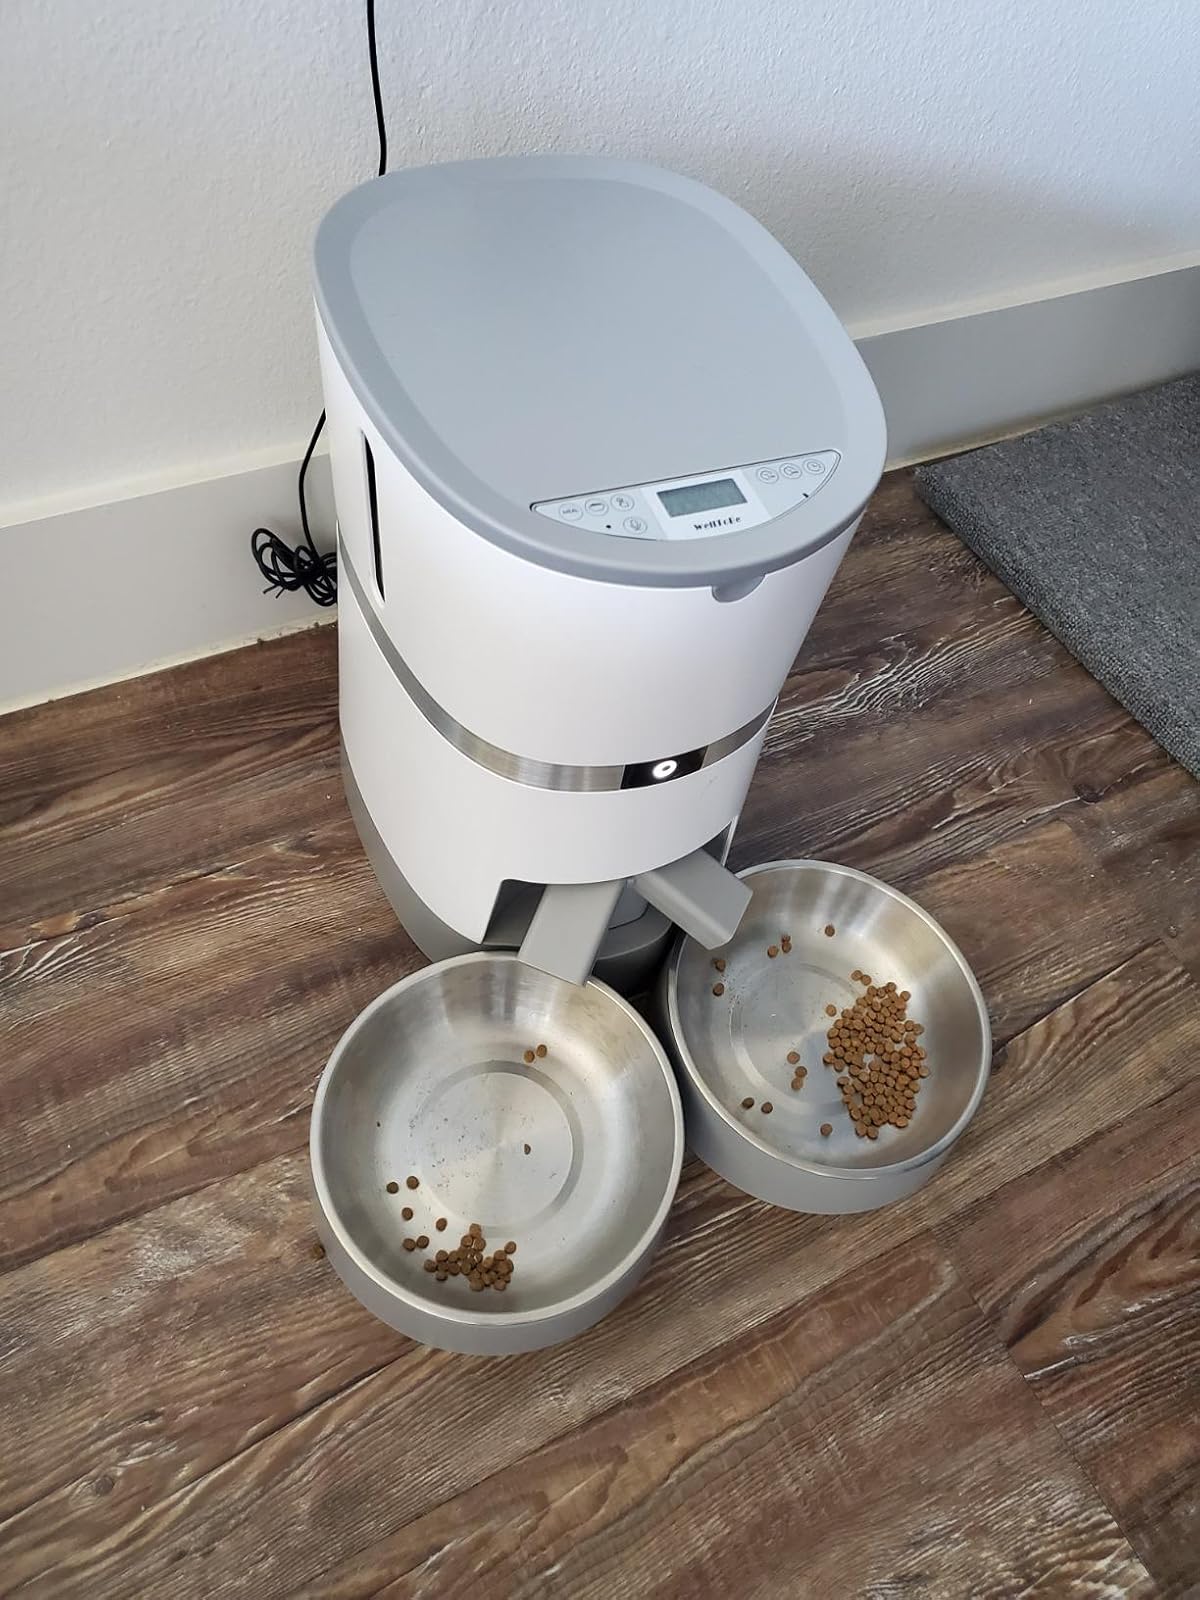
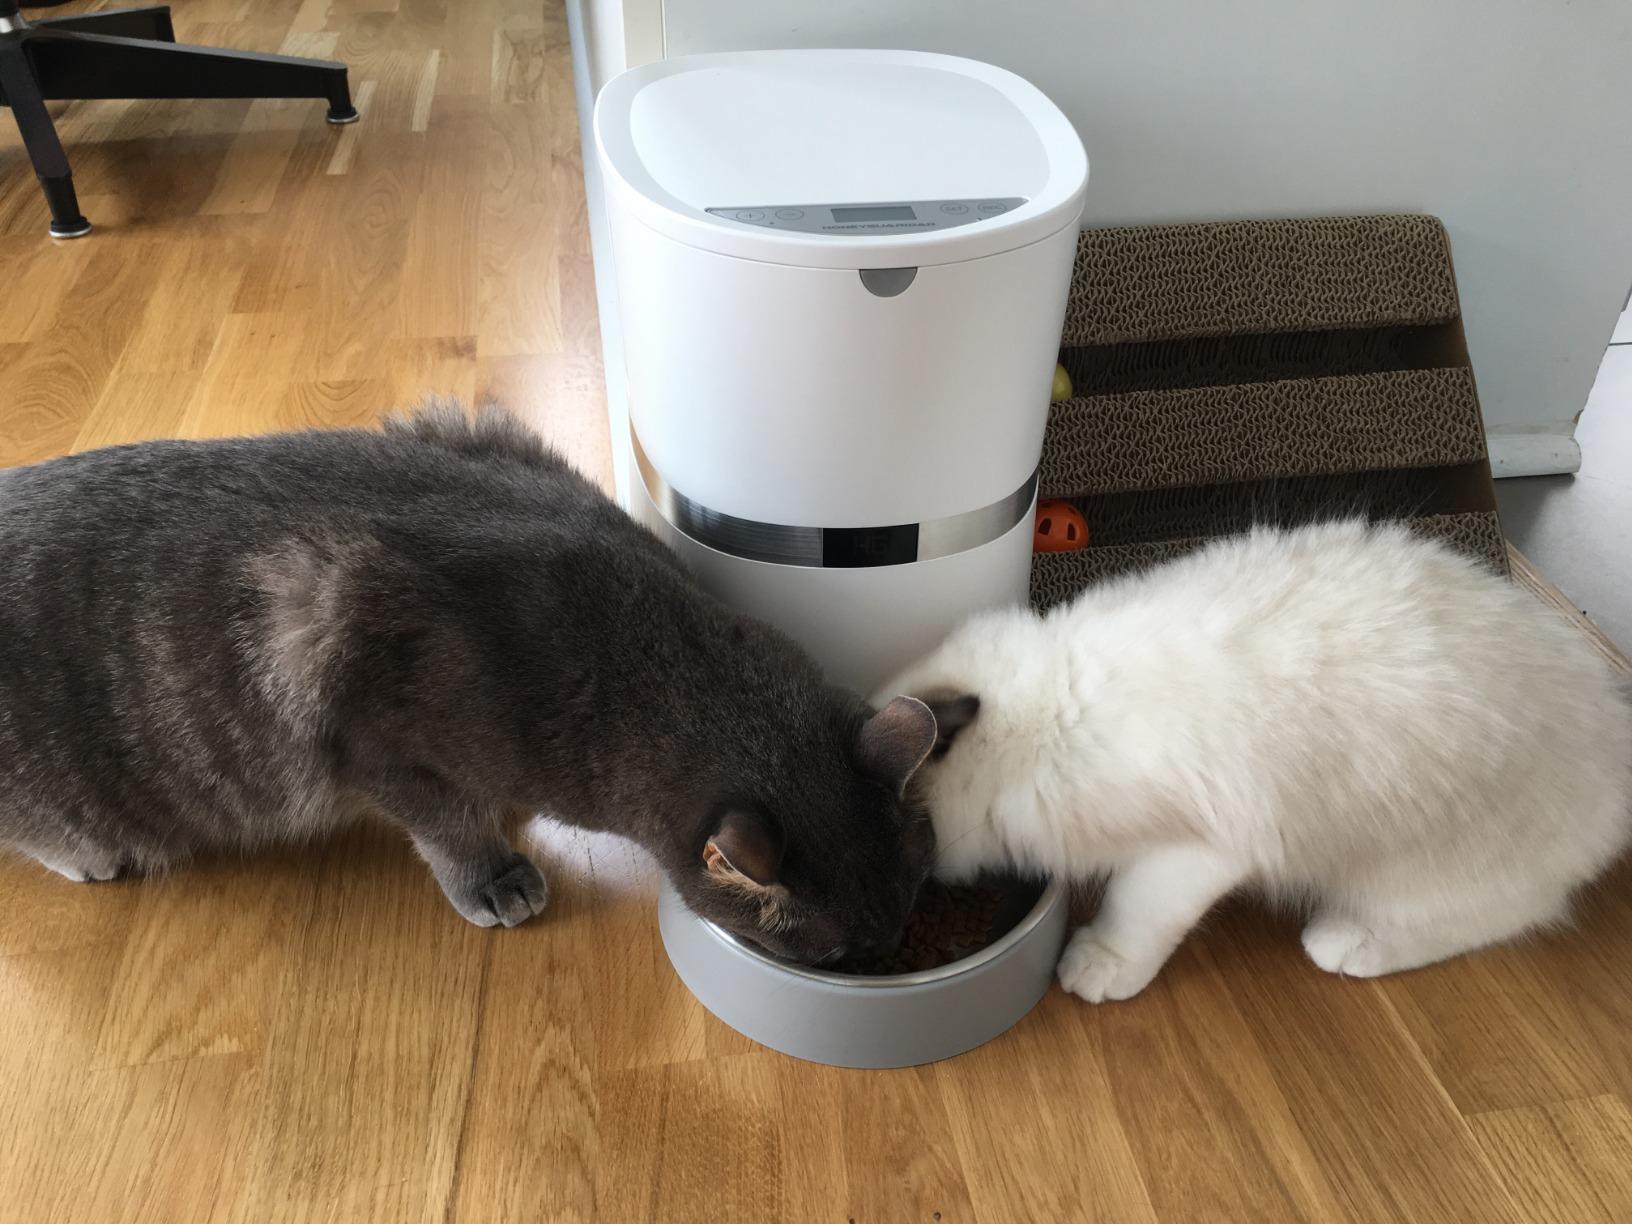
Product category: items_feeder
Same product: no